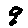
Label: 9